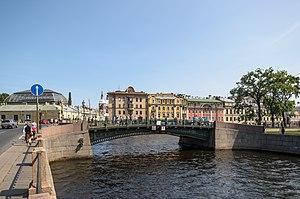
Le premier pont des Ingénieurs est un pont du centre historique de Saint-Pétersbourg qui enjambe la Moïka, reliant le jardin d'Été à l'île du Sauveur.